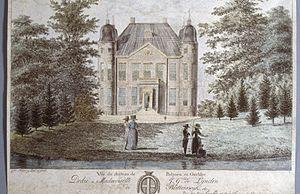
Elisabeth Maria Post, née à Utrecht le 22 novembre 1755 et morte à Epe le 3 juillet 1812, est une poétesse et prosatrice.